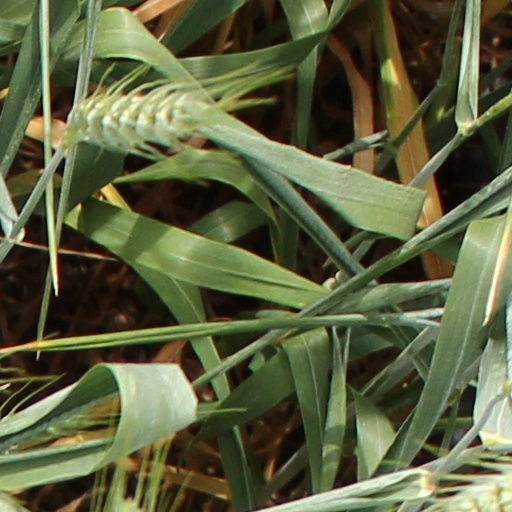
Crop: wheat